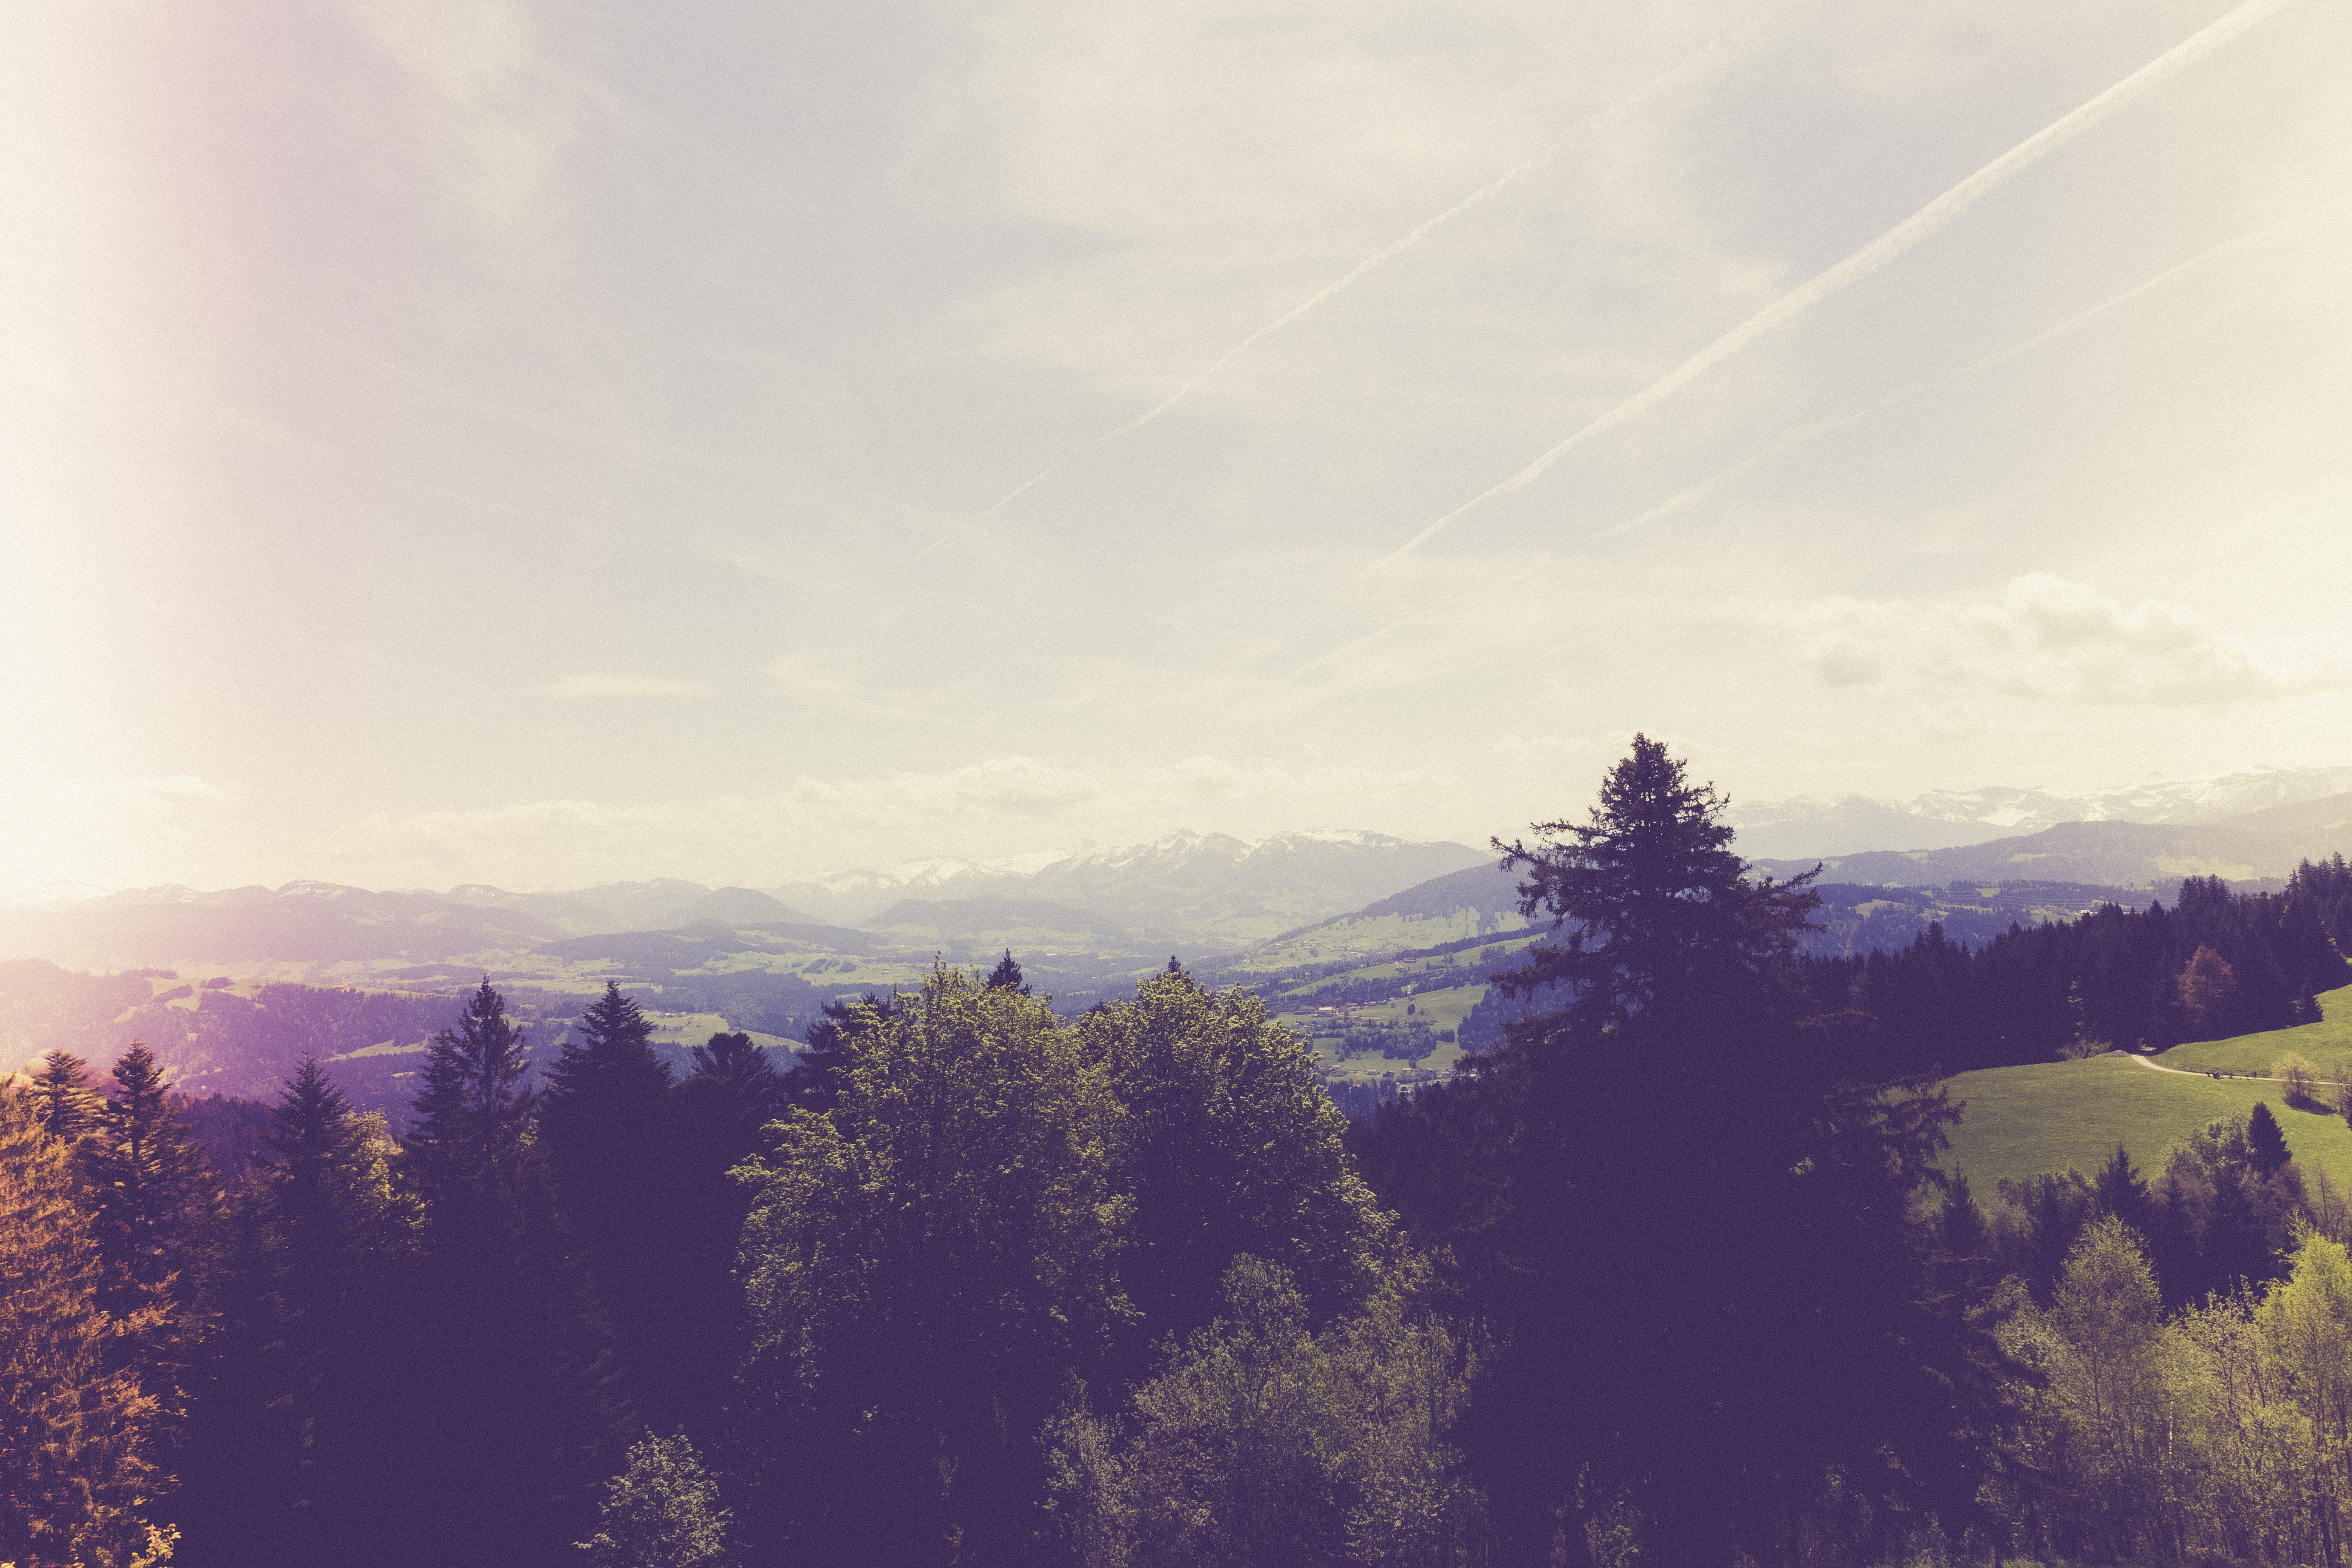
landscape, tree, nature, horizon, mountain, cloud, sky, sun, sunrise, sunset, mist, sunlight, morning, hill, dawn, atmosphere, mountain range, dusk, evening, trees, mountains, atmospheric phenomenon, mountainous landforms